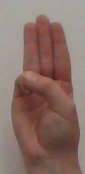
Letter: thaa